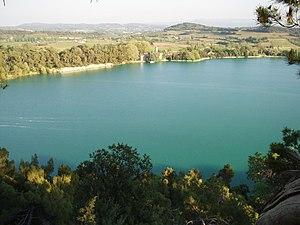
Étang de la Bonde, Vaucluse, France, vu depuis la falaise située au nord.
L'étang de la Bonde est un plan d'eau situé entre Cabrières-d'Aigues et la Motte-d'Aigues dans le département de Vaucluse.